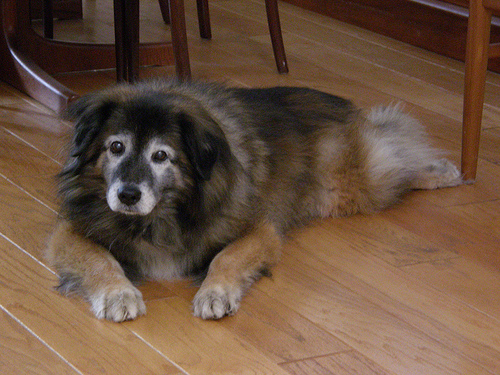
Breed: leonberger